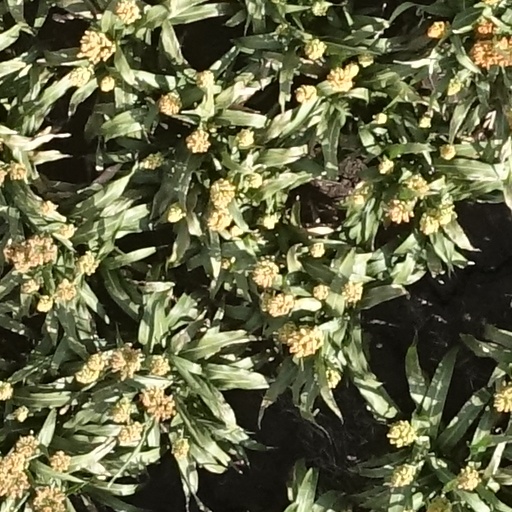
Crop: sorghum